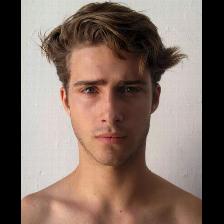
Label: Human